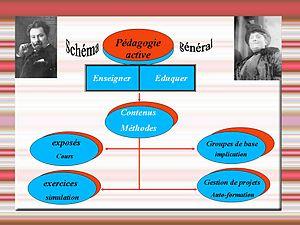
La méthode des cas est une technique mise au point par des universitaires américains à la fin du XIXᵉ siècle, en particulier pour l'enseignement du droit à Harvard Law School ou un peu plus tard vers 1920 à la Harvard Business School pour simuler des situations et placer les étudiants en situation d'acteurs.